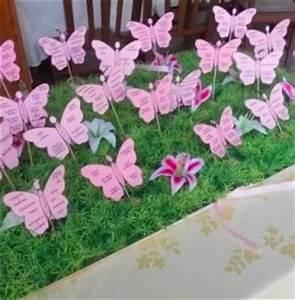
butterfly